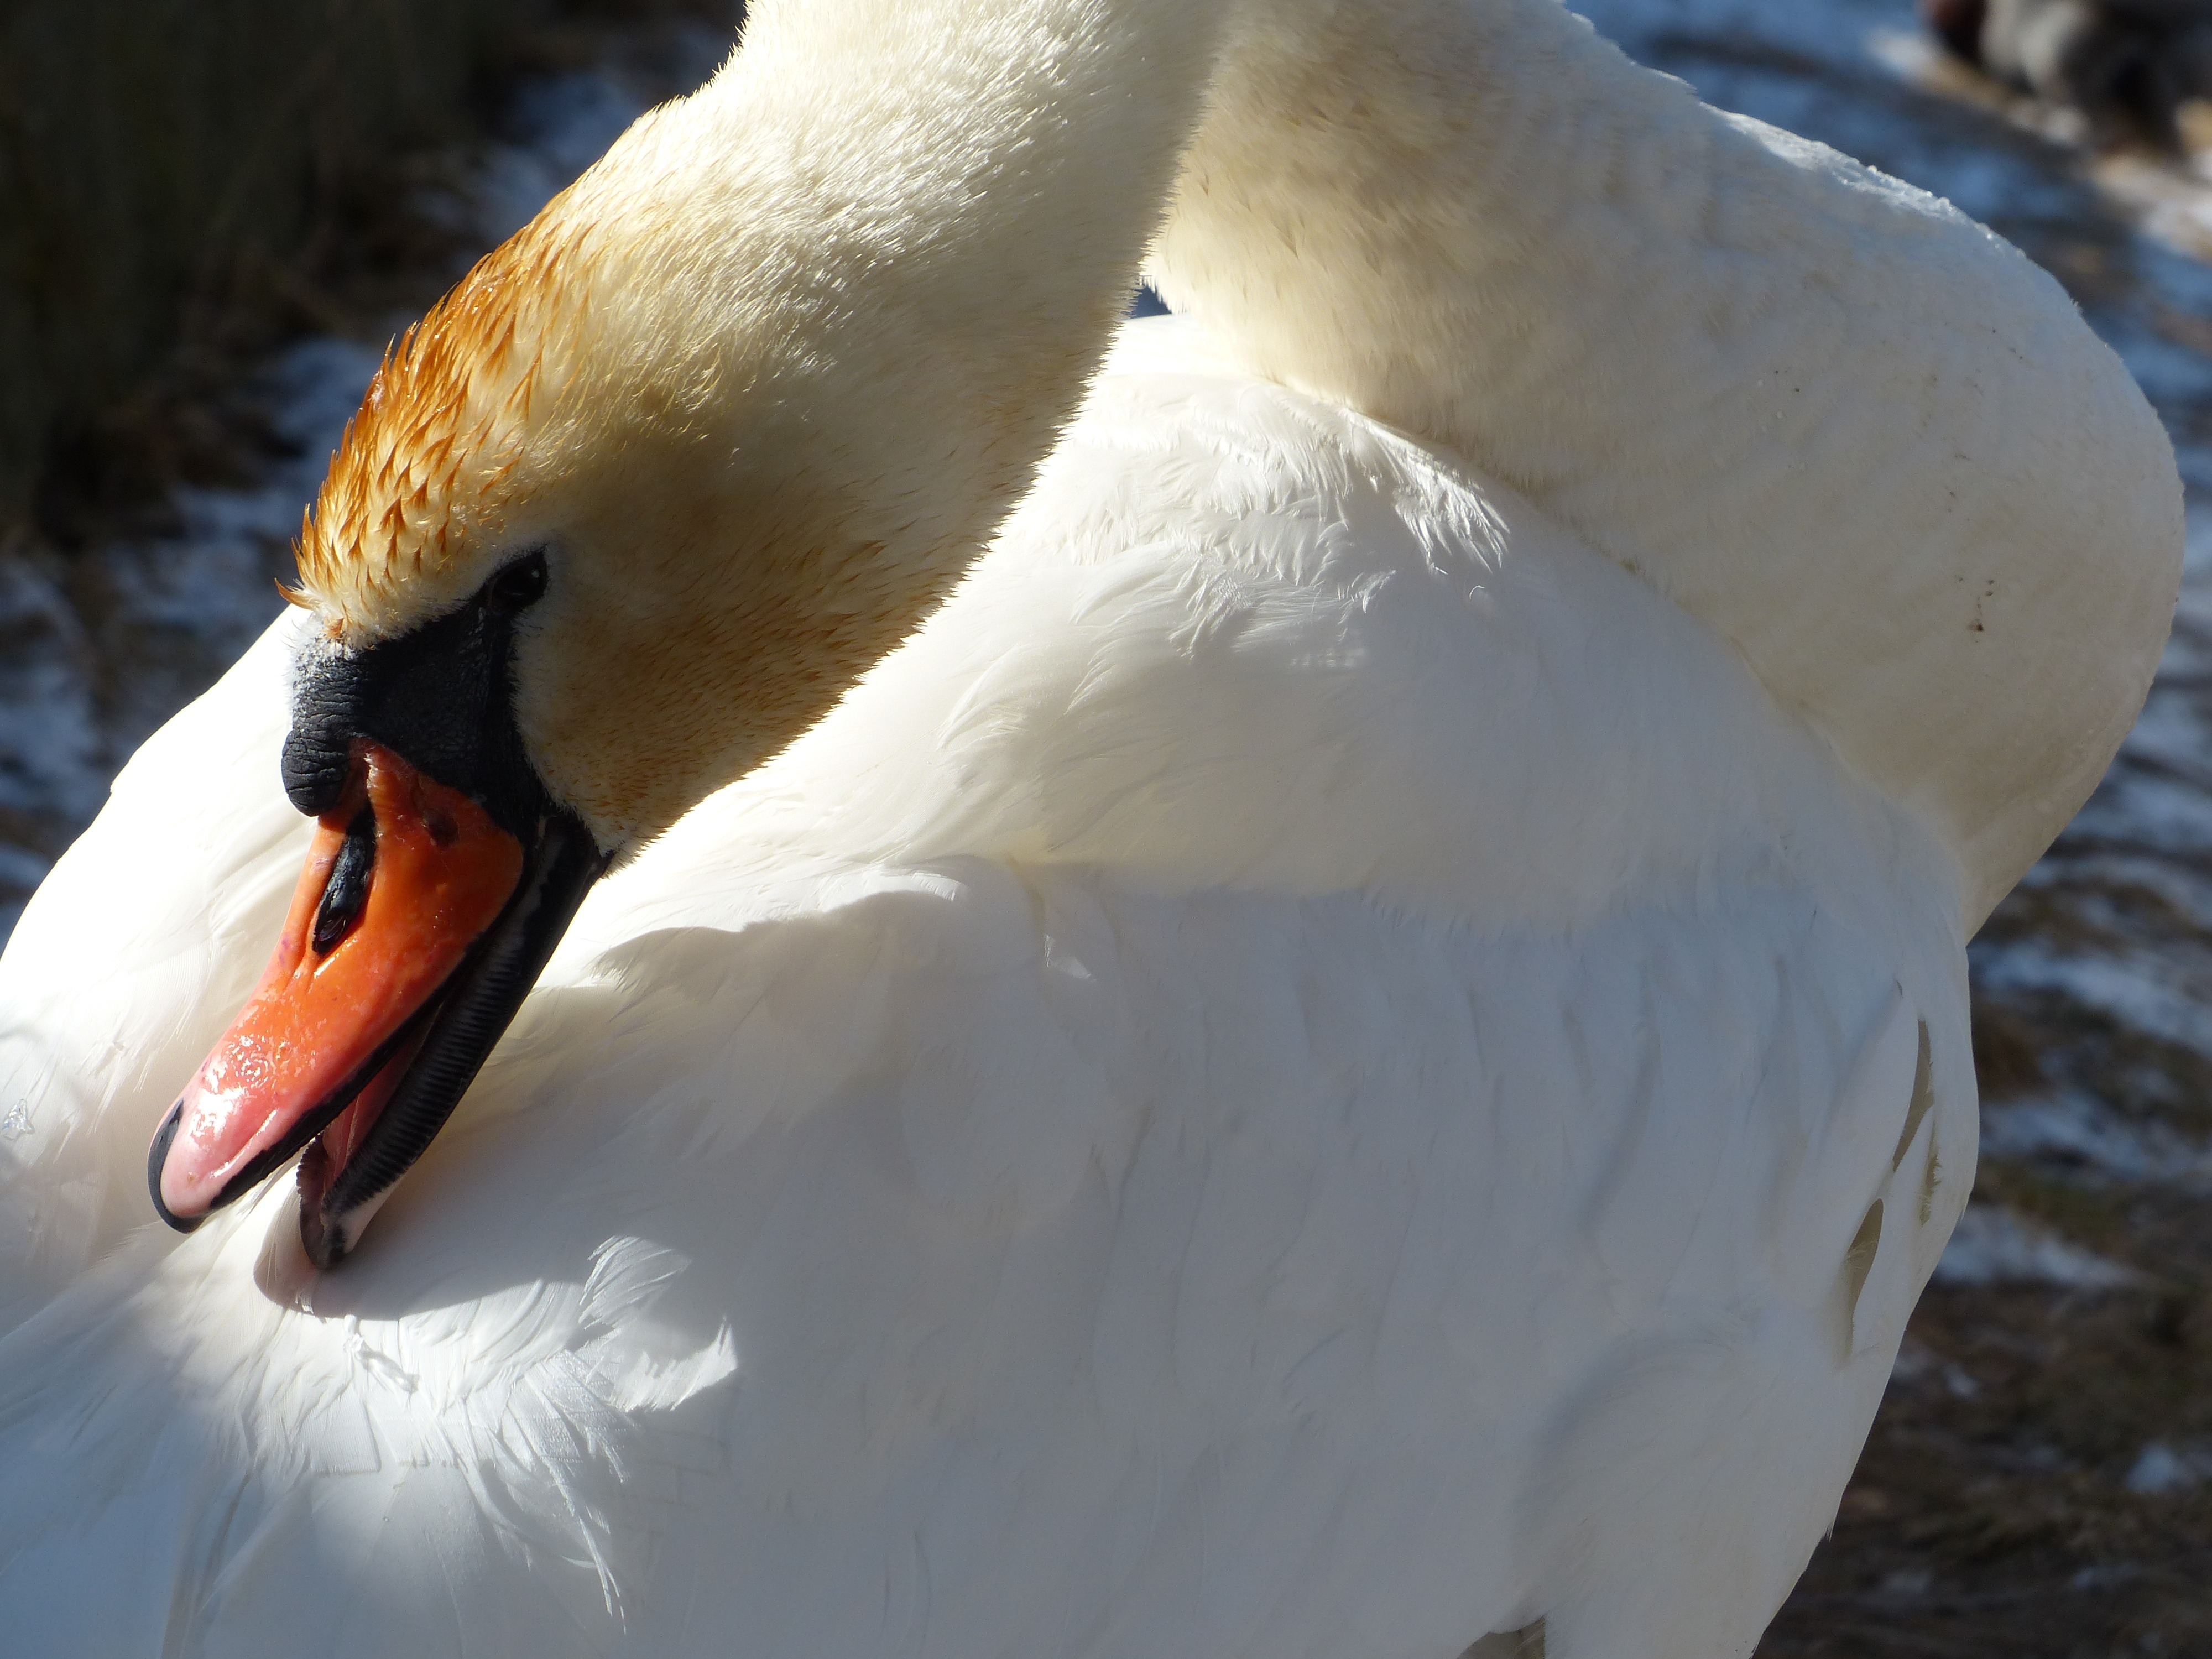
water, bird, wing, white, lake, animal, river, wildlife, swim, beak, clean, fauna, close up, swan, anatidae, duck, cygnus, vertebrate, beautiful, elegant, waterfowl, waters, water bird, duck bird, mute swan, cygnus olor, ducks geese and swans